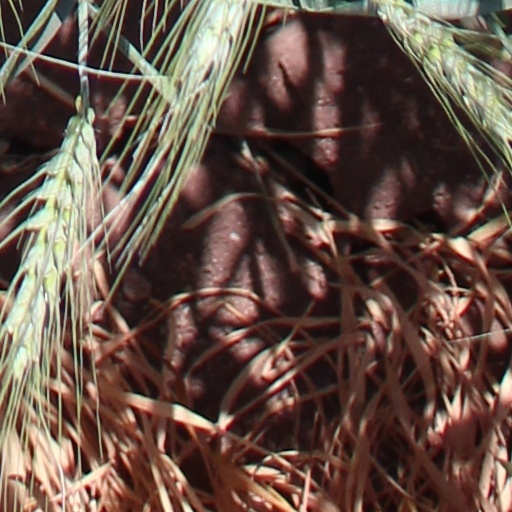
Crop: wheat